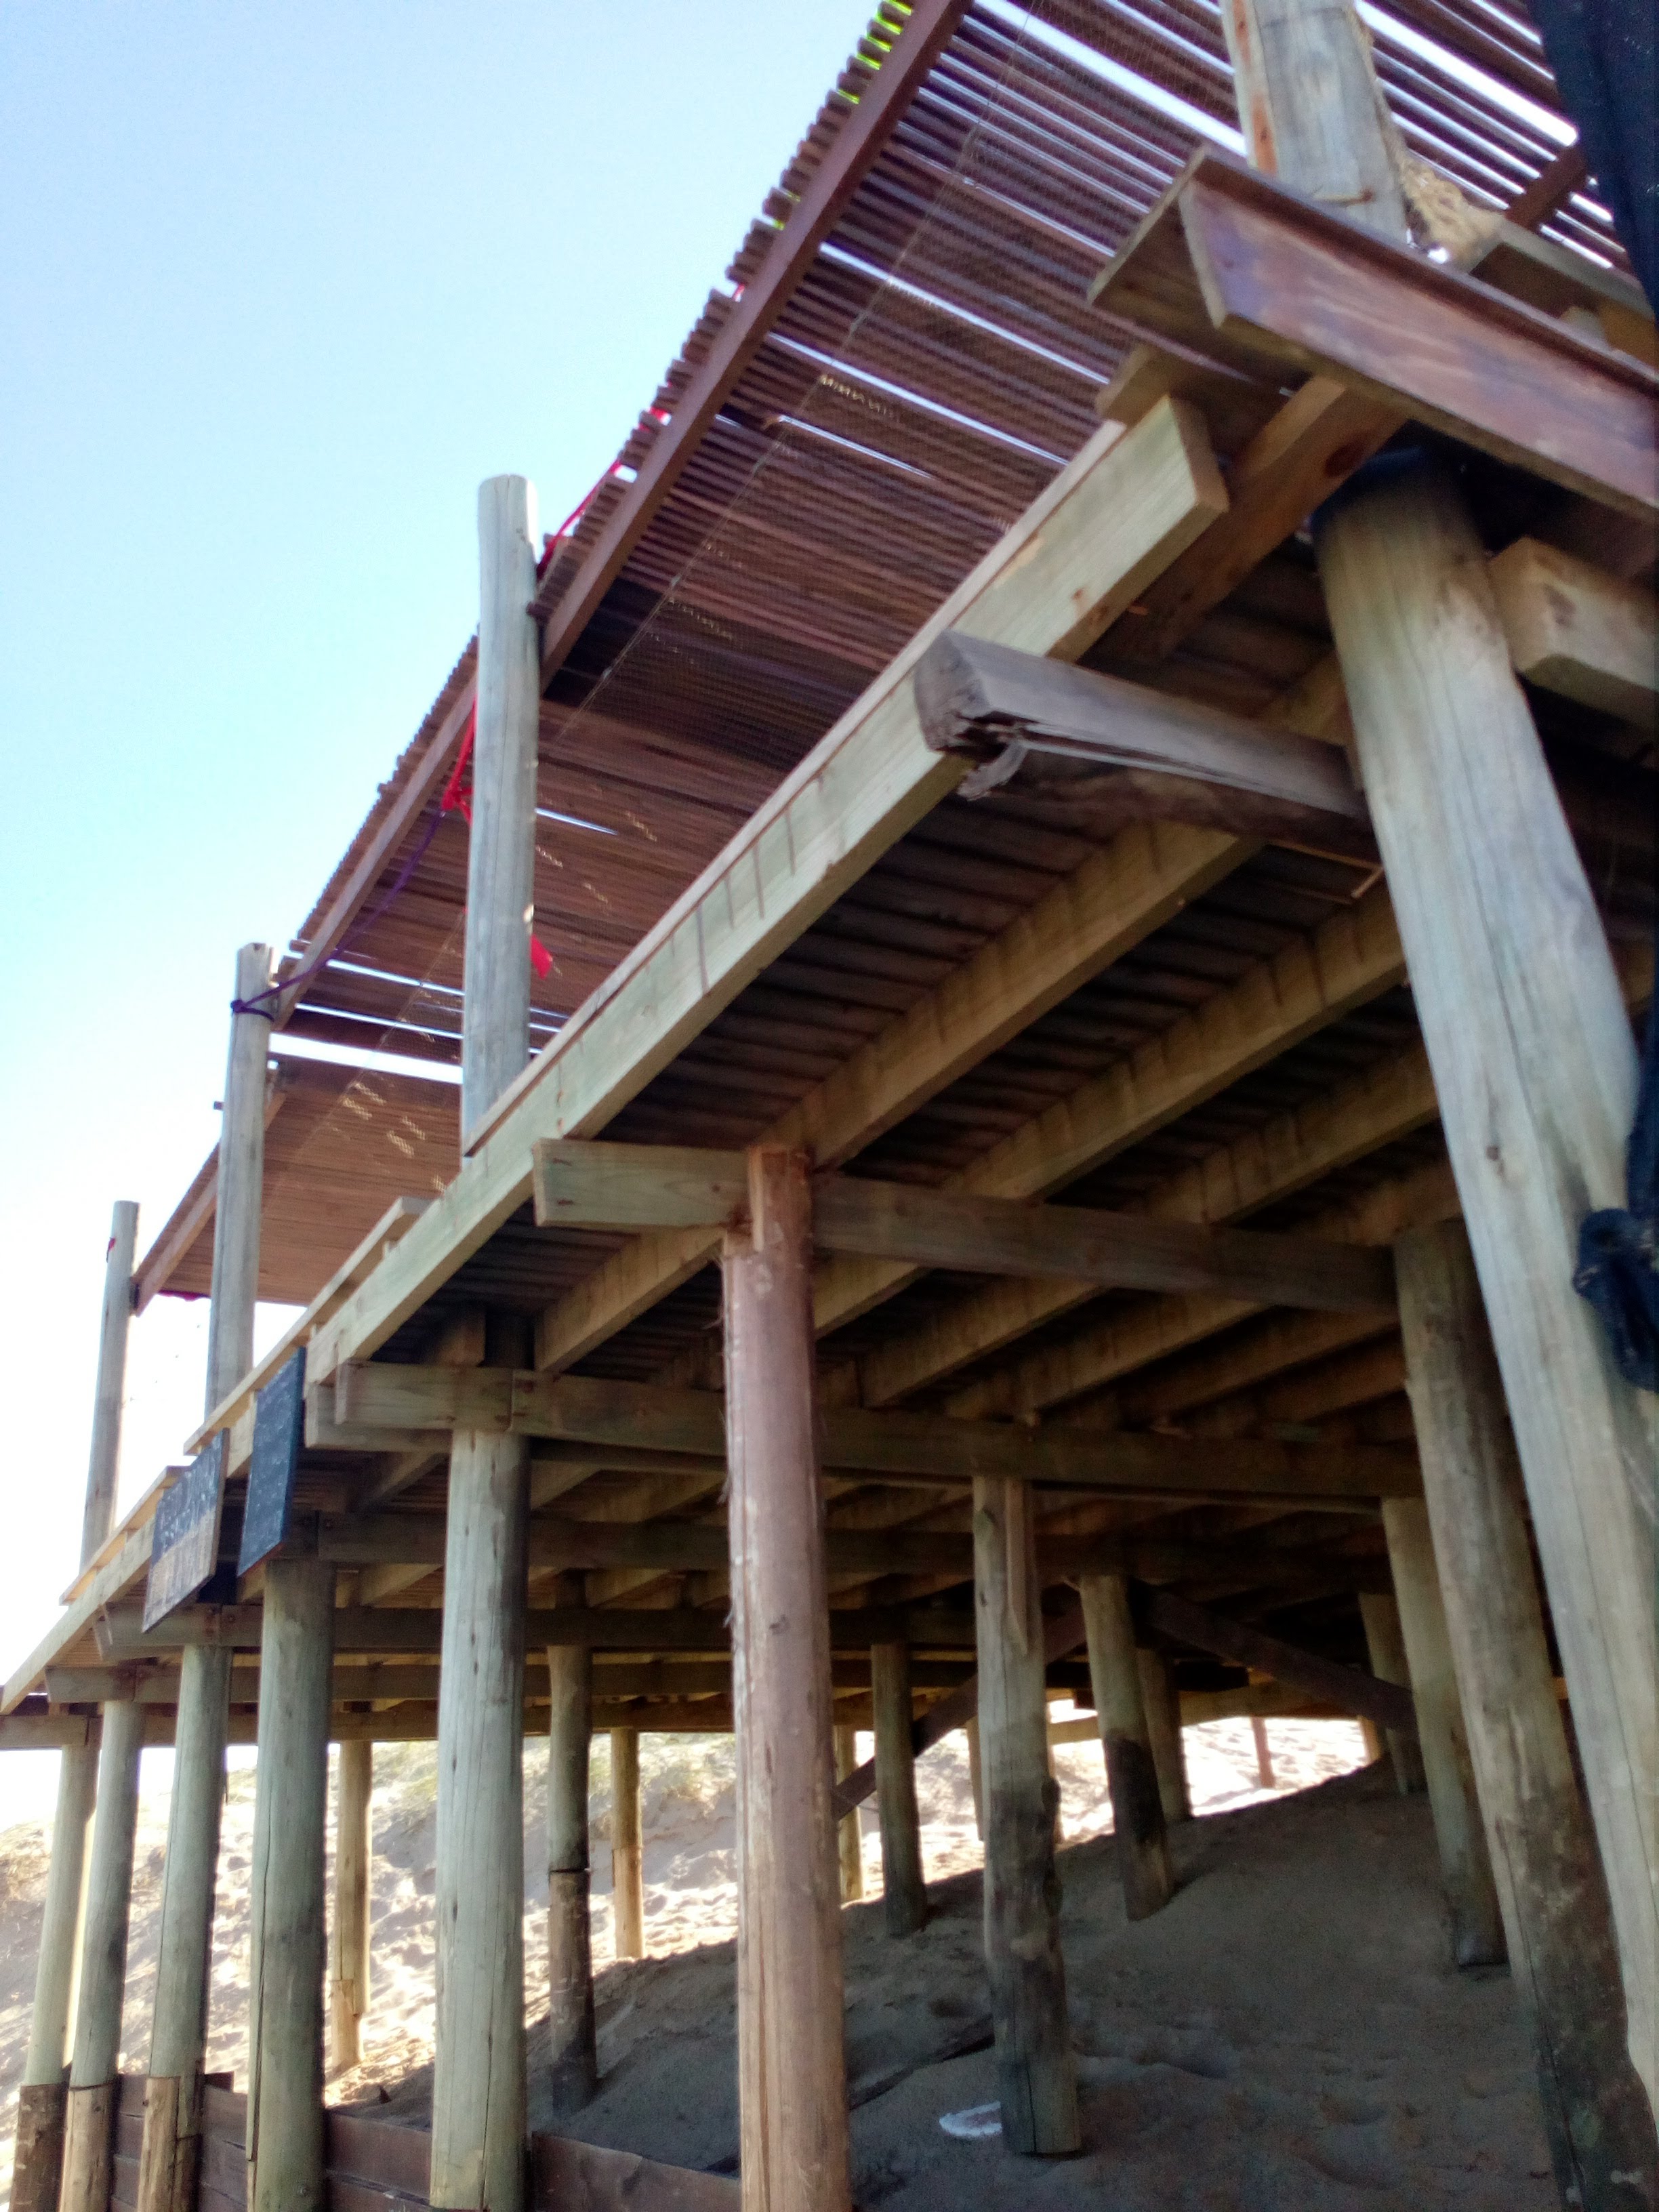
natural, wood, beam, lumber, column, plank, building material, daylighting